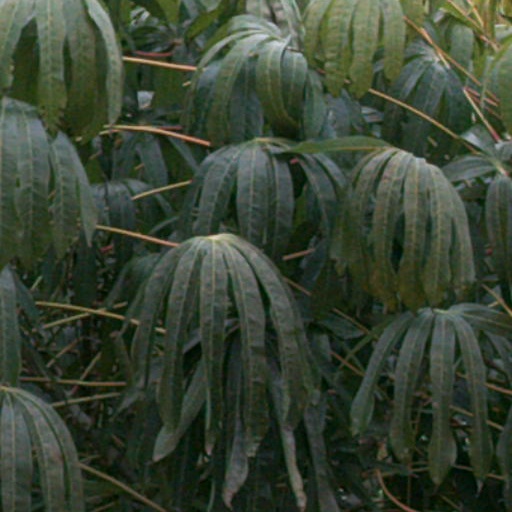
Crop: cassava